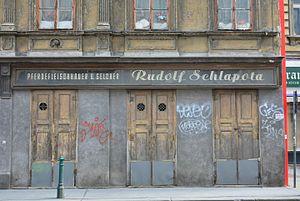
Le cheval en Autriche est surtout connu à travers les Lipizzans de l'École espagnole d'équitation, dont l'impératrice Élisabeth de Wittelsbach, elle-même habile cavalière, fut un grand soutien.